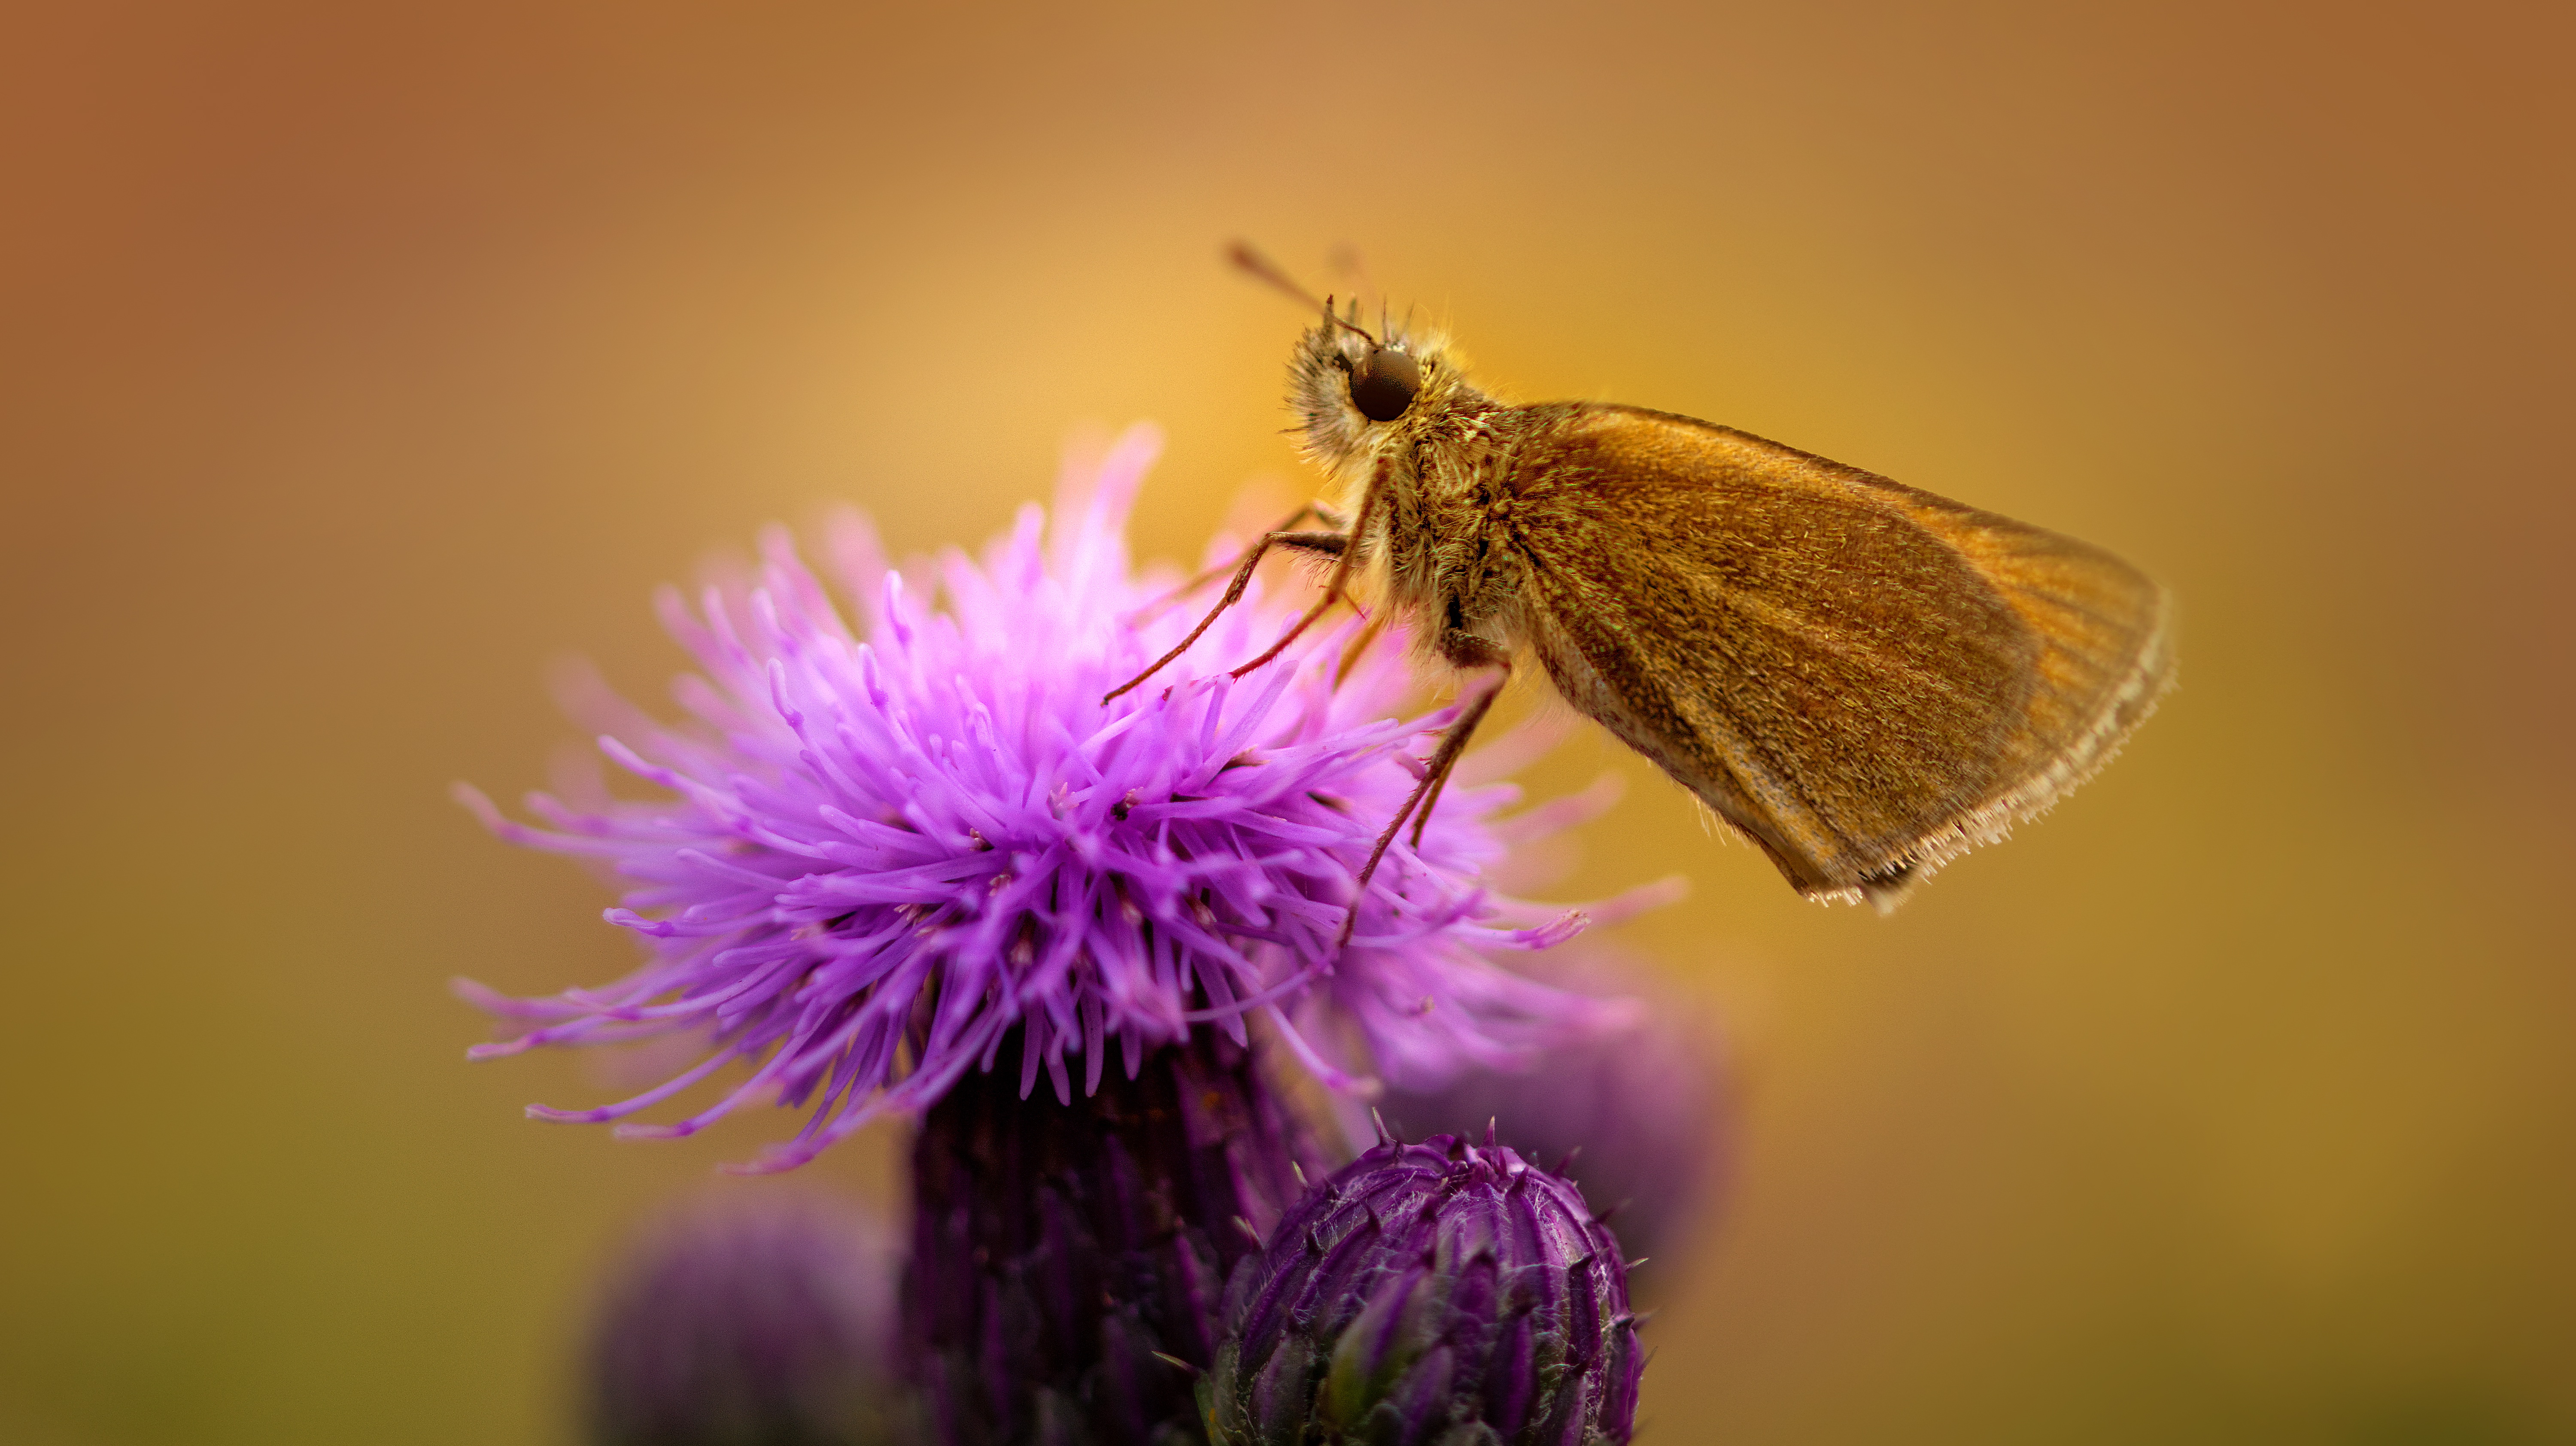
flower, pollinator, plant, insect, thymelicus, butterfly, noxious weed, arthropod, petal, Spear thistle, ochlodes, moths and butterflies, Lulworth skipper, skipper butterfly, creeping thistle, invertebrate, shrub, large skipper, European marsh thistle, cynara, flowering plant, macro photography, close up, herbaceous plant, burdock, thistle, pollen, membrane winged insect, wildlife, daisy family, annual plant, silybum, artichoke thistle, wildflower, moth, asterales, wing, allium, tachinidae, pest, magenta, buddleia, ironweed, brush footed butterfly, Pedicel